Service stripe

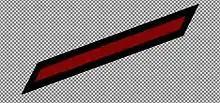
A red U.S. Navy service stripe, denoting four years of service.

For the U.S. Navy, Marine Corps, and Coast Guard, service stripes are given to service members for every four years of service.